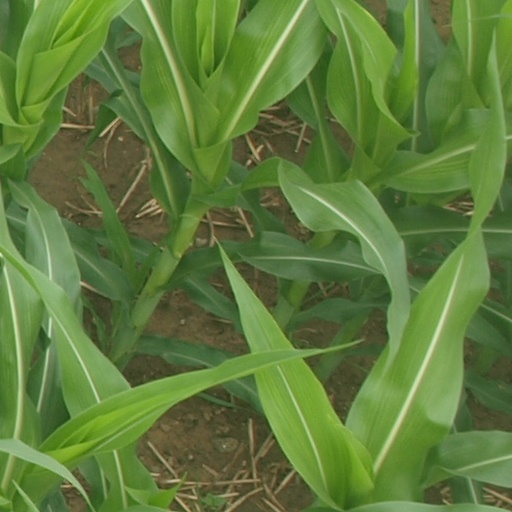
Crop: maize; corn